Stort Navigation

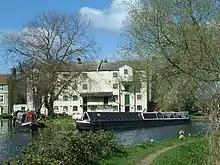
Parndon Mill dates from the 19th century, and used both water and steam power.

Sawbridgeworth Lock is located on the northern edge of the town, where both the timber-framed and weatherboarded mill house, and the nearby grain store, date from the 18th century and are Grade II listed. Sheering Mill Lock is to the east, where the navigation is sandwiched between the village of Lower Sheering and the town. The mill house here dates from the 17th century, and is timber framed with exterior plasterwork. It was extended in the 19th and 20th centuries, and contains reproduction features, which make the historical evidence more difficult to decipher. Below Sawbridgeworth is Feakes Lock, where the navigation turns towards the south-west. As it does so, it forms the eastern edge of the Pishiobury Estate, a country house and landscaped park containing gardens from the 16th century and later. The Grade II listed grounds include formal canals, and the landscaping is attributed to Capability Brown.